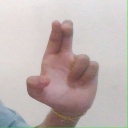
अक्षर: आ